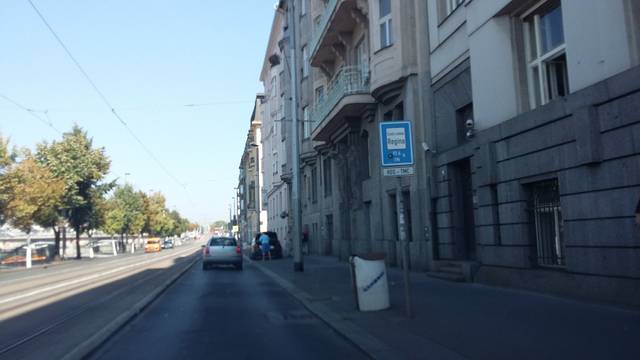
Region: Czech Republic
Coordinates: 50.07, 14.415